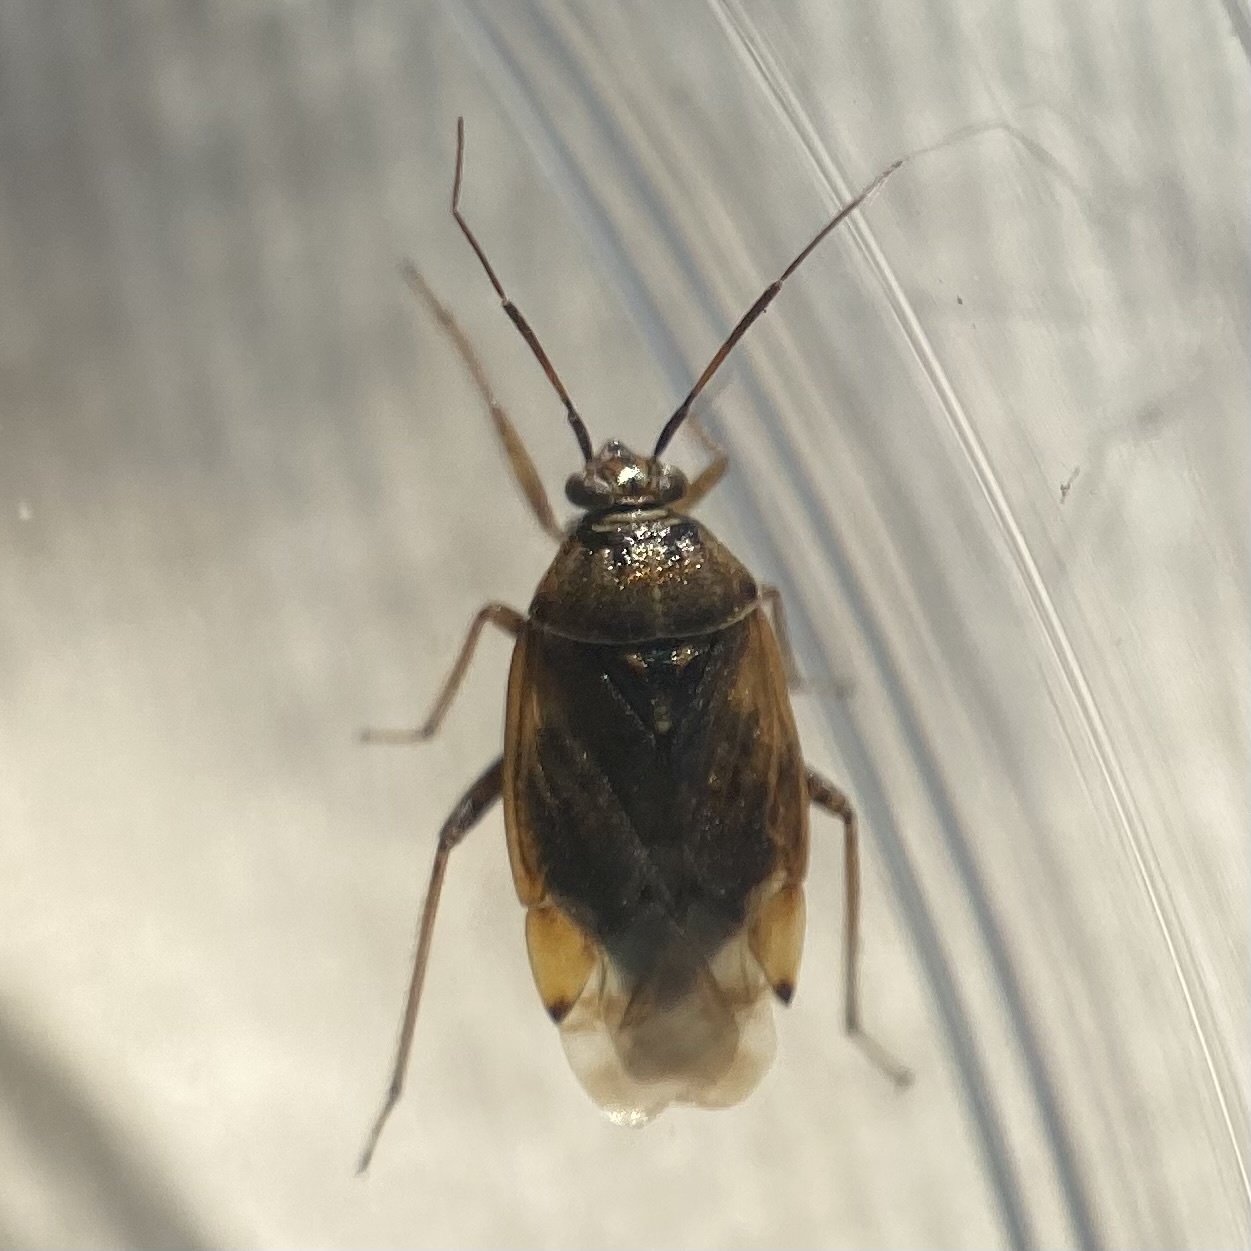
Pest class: lygus_bug